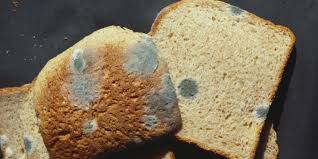
Label: trash